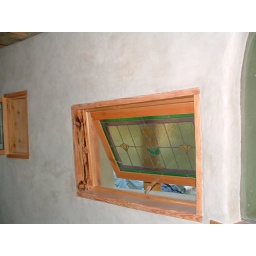
this stain glass window sits beside the bathtub